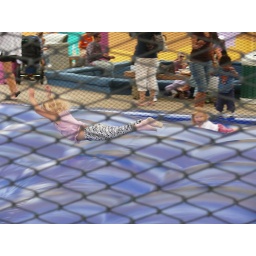
My daughter, flying high in the bouncy house at Sea World